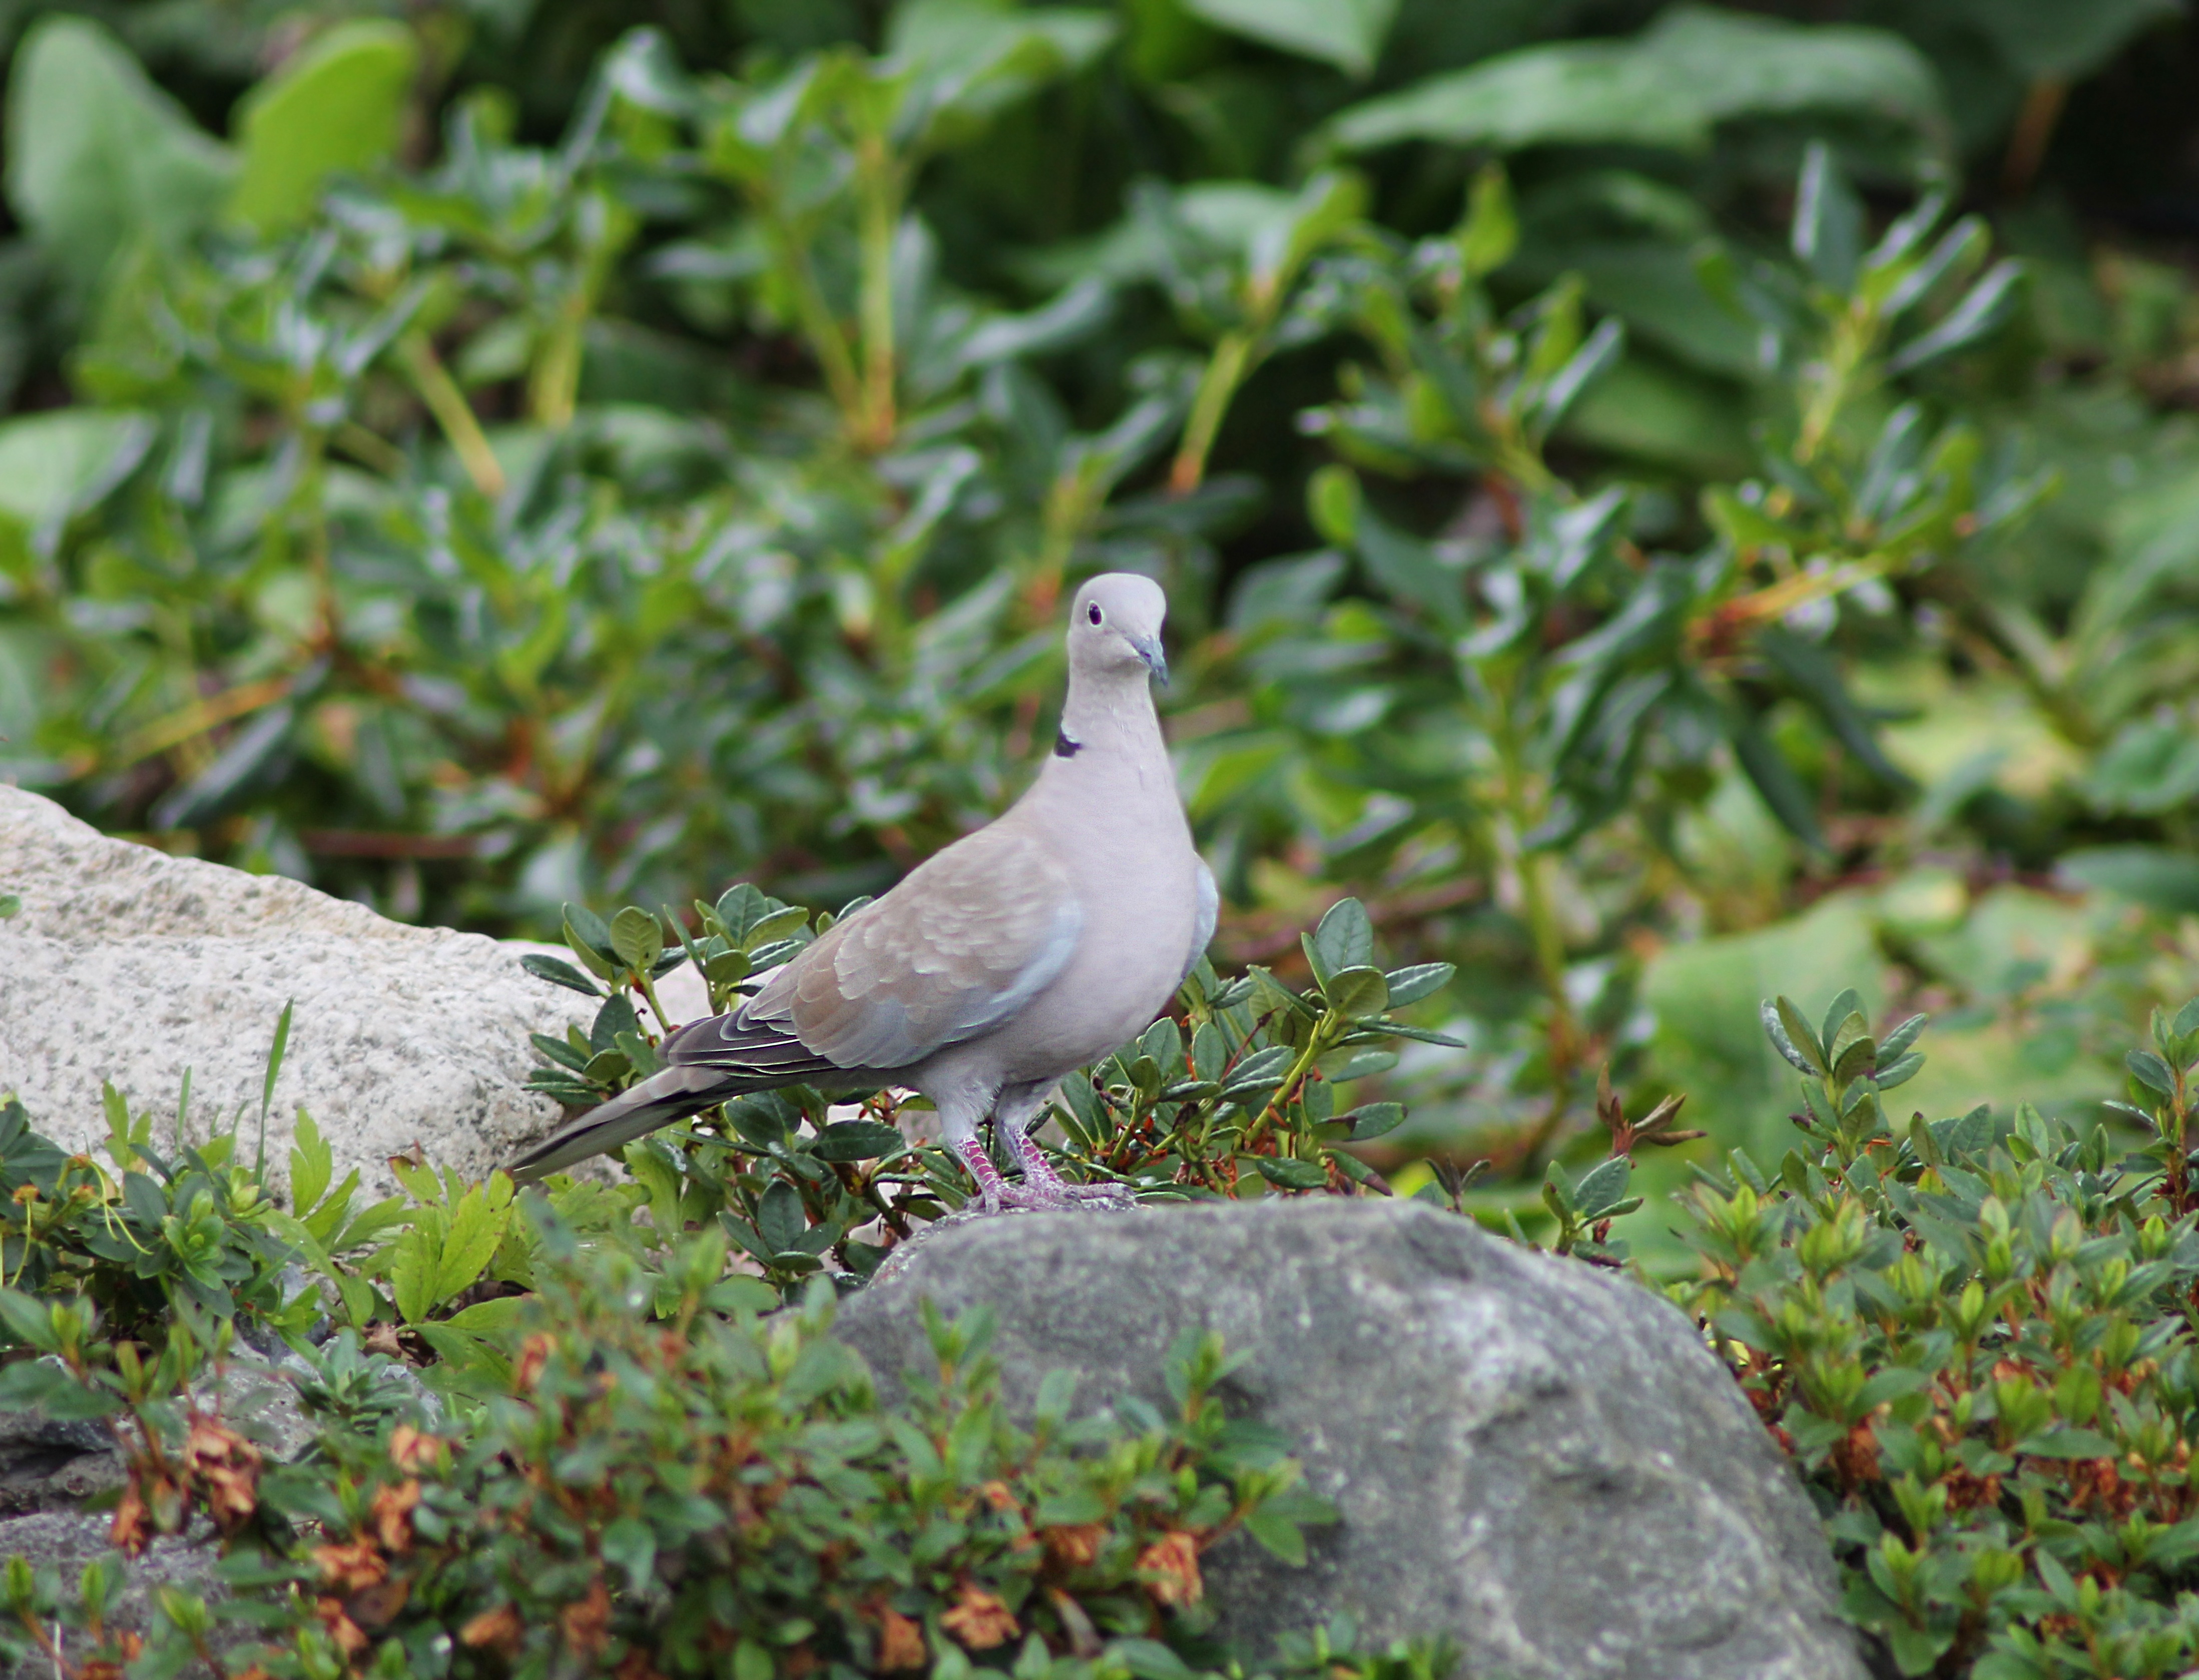
nature, branch, bird, summer, wildlife, green, garden, fauna, dove, vertebrate, have, pigeons and doves, stock dove